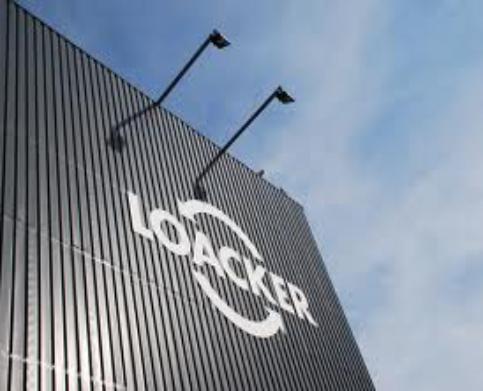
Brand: Loacker
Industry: Food